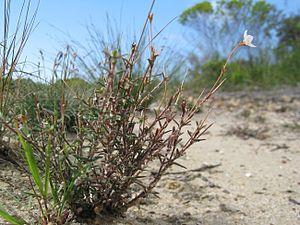
Mitrasacme est un genre botanique qui regroupe environ 40 espèces originaires pour la plupart d'Australie mais que l'on peut rencontrer aussi en Asie et dans les îles du Pacifique appartenant à la famille des Loganiaceae.